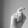
ASL letter: X